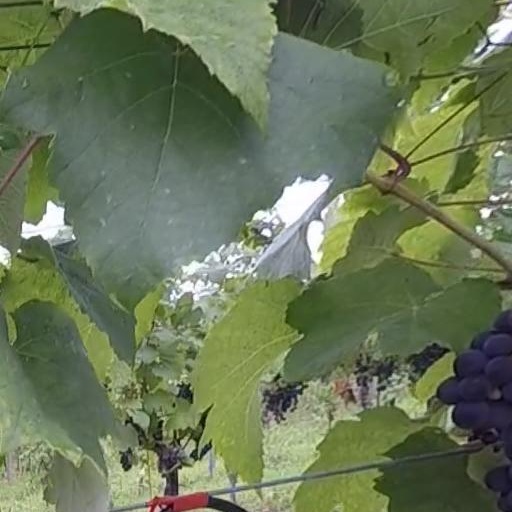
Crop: grape